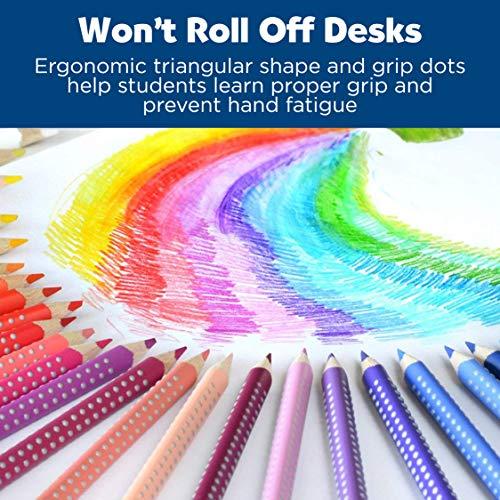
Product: Faber-Castell Grip Watercolor EcoPencils - 12 Water Color Pencils with Brush
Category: Toys & Games | Arts & Crafts | Drawing & Painting Supplies | Colored Pencils
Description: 12 WATERCOLOR PENCILS WITH BRUSH - The paint is in the pencil See your artwork come to life in full vibrant color with Faber-Castell Grip Watercolor EcoPencils This pencil set features 12 pre-sharpened and pigment-packed watercolor pencils perfect for creating a vibrant watercolor wash.
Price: $7.50
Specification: ProductDimensions:8.3x0.3x3.7inches|ItemWeight:2.88ounces|ShippingWeight:3.2ounces(Viewshippingratesandpolicies)|DomesticShipping:ItemcanbeshippedwithinU.S.|InternationalShipping:ThisitemcanbeshippedtoselectcountriesoutsideoftheU.S.LearnMore|ASIN:B007QYA5I0|Itemmodelnumber:9121212|Manufacturerrecommendedage:3yearsandup